Kadazan-Dusun

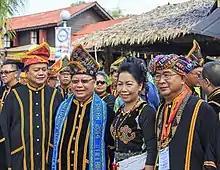
The 2014 Kaamatan celebration in Penampang, Sabah with the Kadazan Dusun Cultural Association (KDCA) being represented by their Deputy President, Clarance Bongkos Malakun on the far left.

The Kadazandusun Cultural Association Sabah (KDCA), previously known as Kadazan Cultural Association (KCA), is a non-political association of 40 indigenous ethnic communities of Sabah, registered under the Malaysian Societies Act 1966, on 29 April 1966 by the then Deputy Registrar of Societies Malaysia, J. P. Rutherford. It is headed by Huguan Siou Honorable Tan Sri Datuk Seri Panglima Joseph Pairin Kitingan.